Bartholomew Howlett

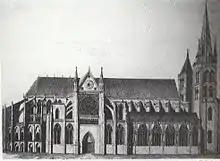
Abbey of Saint-Denys (engraved by Howlett from drawings by Major George Anderson, 1812).

Howlett was born in Louth in Lincolnshire in 1767. He was the son, by his first marriage, of Bartholomew Howlett, a native of Norfolk, who was settled at Louth. Howlett came to London and served as apprentice to James Heath, the engraver.